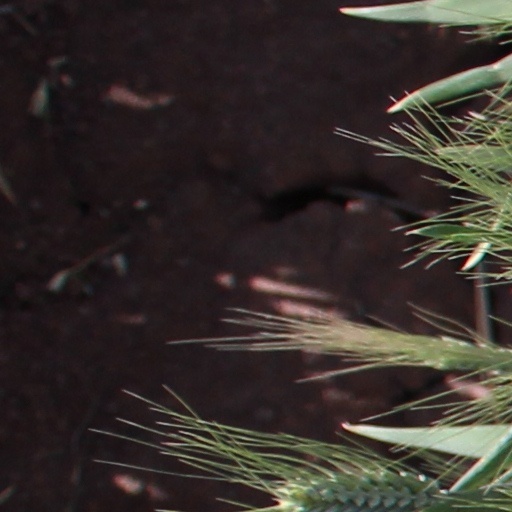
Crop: wheat